Perry Friedman

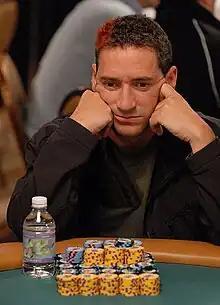
Friedman playing at the 2007 World Series of Poker

Perry Friedman (May 15, 1968 – January 21, 2024) was an American professional poker player who won the 2002 World Series of Poker $1,500 Limit Omaha Hi-Low Split-8 or Better event and was a founding member of the Tiltboys.